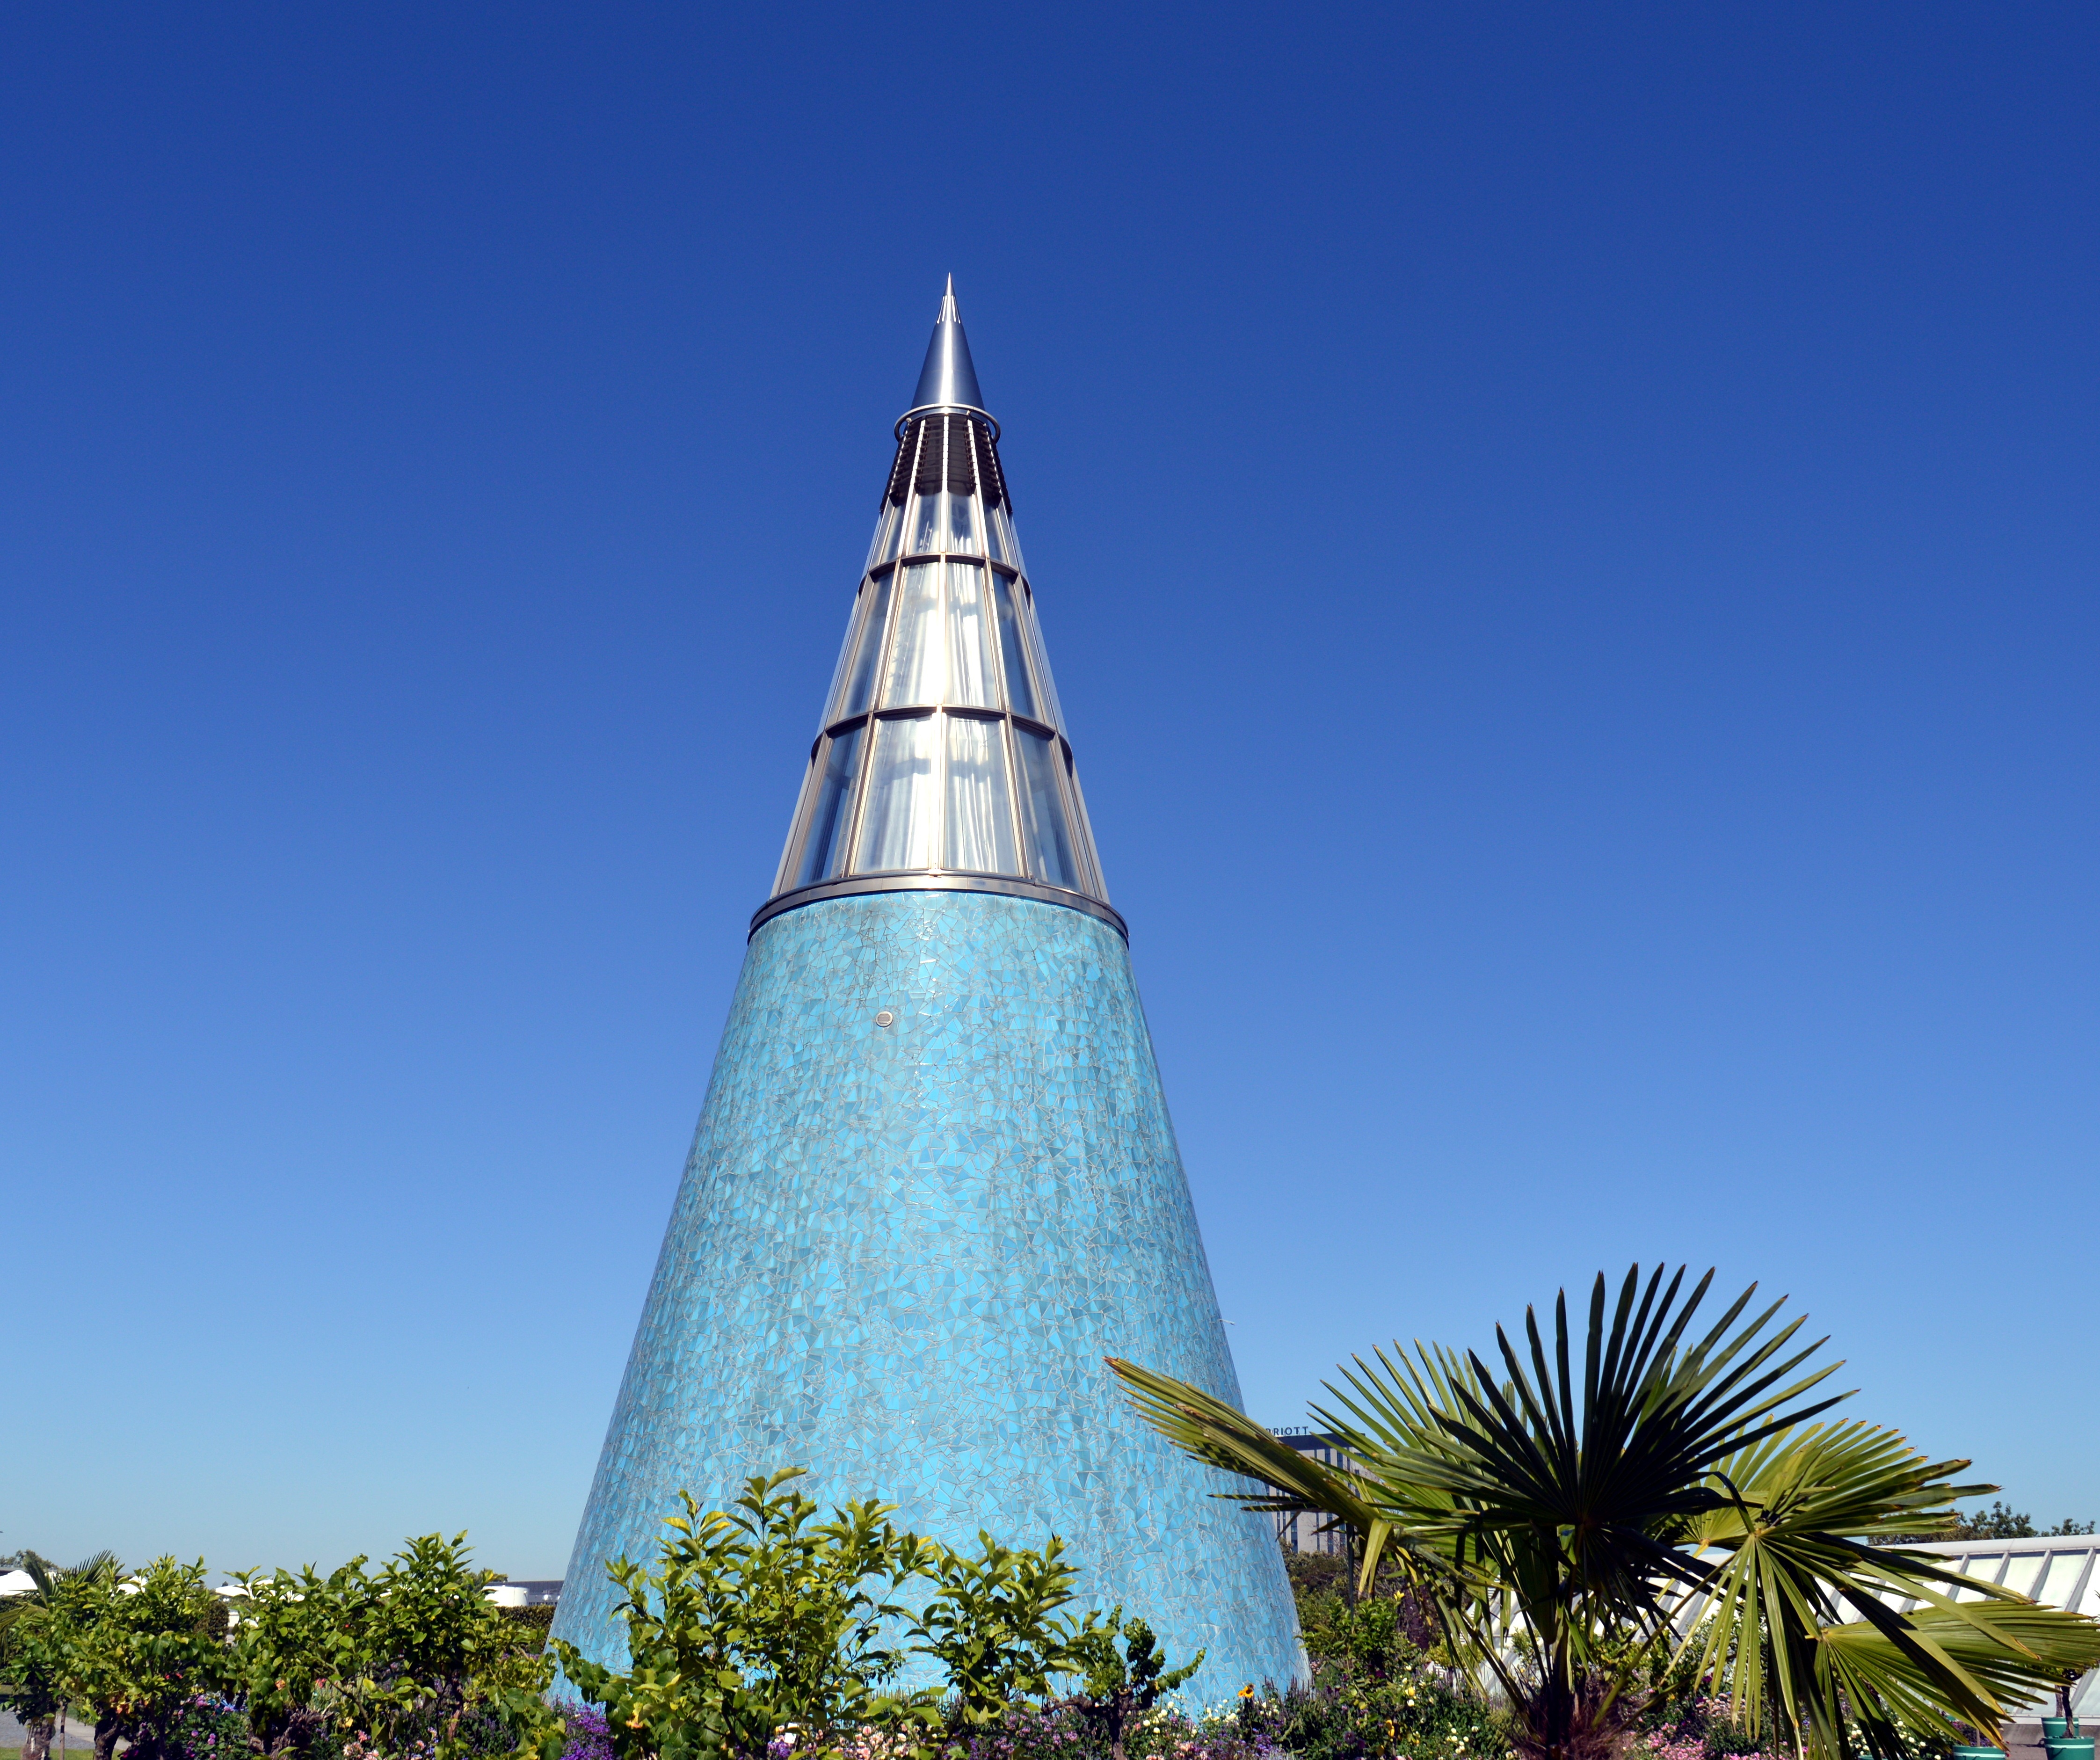
sky, tower, pyramid, metal, landmark, blue, modern, artwork, design, spire, steeple, mosaic, artifice, artists, modern art